Military history of South Africa

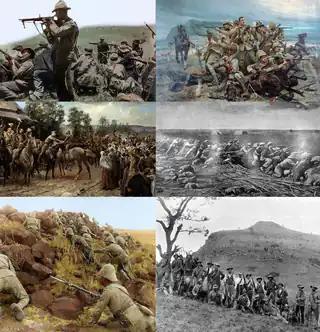
Major Events of the Second Boer War, the Battle of Colenso, Siege of Mafeking, Relief of Ladysmith, Battle of Elands River, Battle of Paardeberg, and Boers at Spion Kop.

The Second Boer War, also known as the Second Anglo-Boer War, the Second Freedom War (Afrikaans) and referred to as the South African War in modern times took place from 11 October 1899 – 31 May 1902. The war was fought between Great Britain and the two independent Boer republics of the Orange Free State and the South African Republic (referred to as the Transvaal by the British). After a protracted hard-fought war, the two independent republics lost and were absorbed into the British Empire.